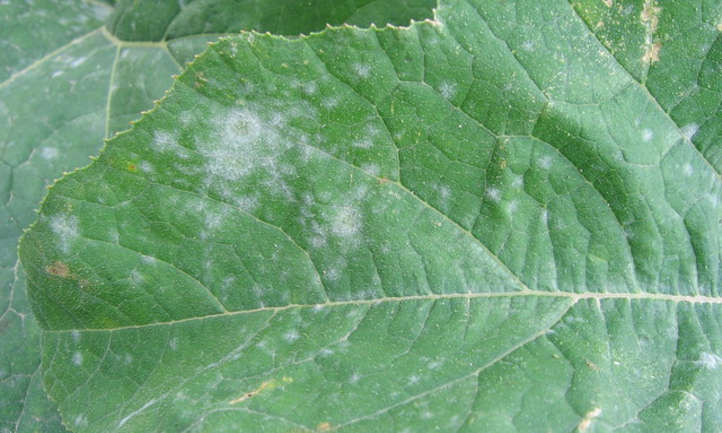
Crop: cherry
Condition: powdery_mildew